The Wonder Years season 5

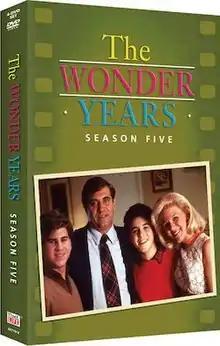
DVD cover

The fifth season of "The Wonder Years" aired on ABC from October 2, 1991 to May 13, 1992. During this season, many changes took place on the show. For example, Kevin and Paul go to new separate schools and Kevin's voice changes. This season took place during Kevin's 1971–72 school year.